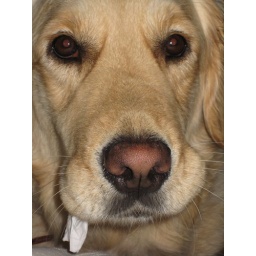
reading in bed, playing with macro on camera, dog puts her face in mine, stuffed with something...